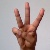
The image shows a hand gesture representing the letter 'W' in Indian Sign Language.